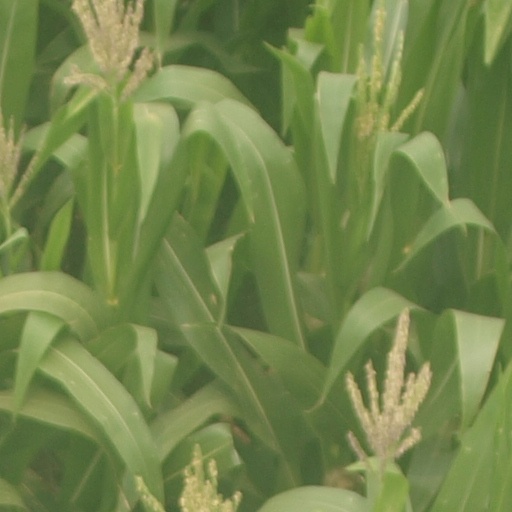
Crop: maize; corn